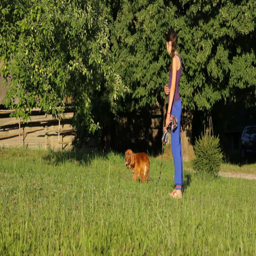
girl and dog walking calm in the country on summer day